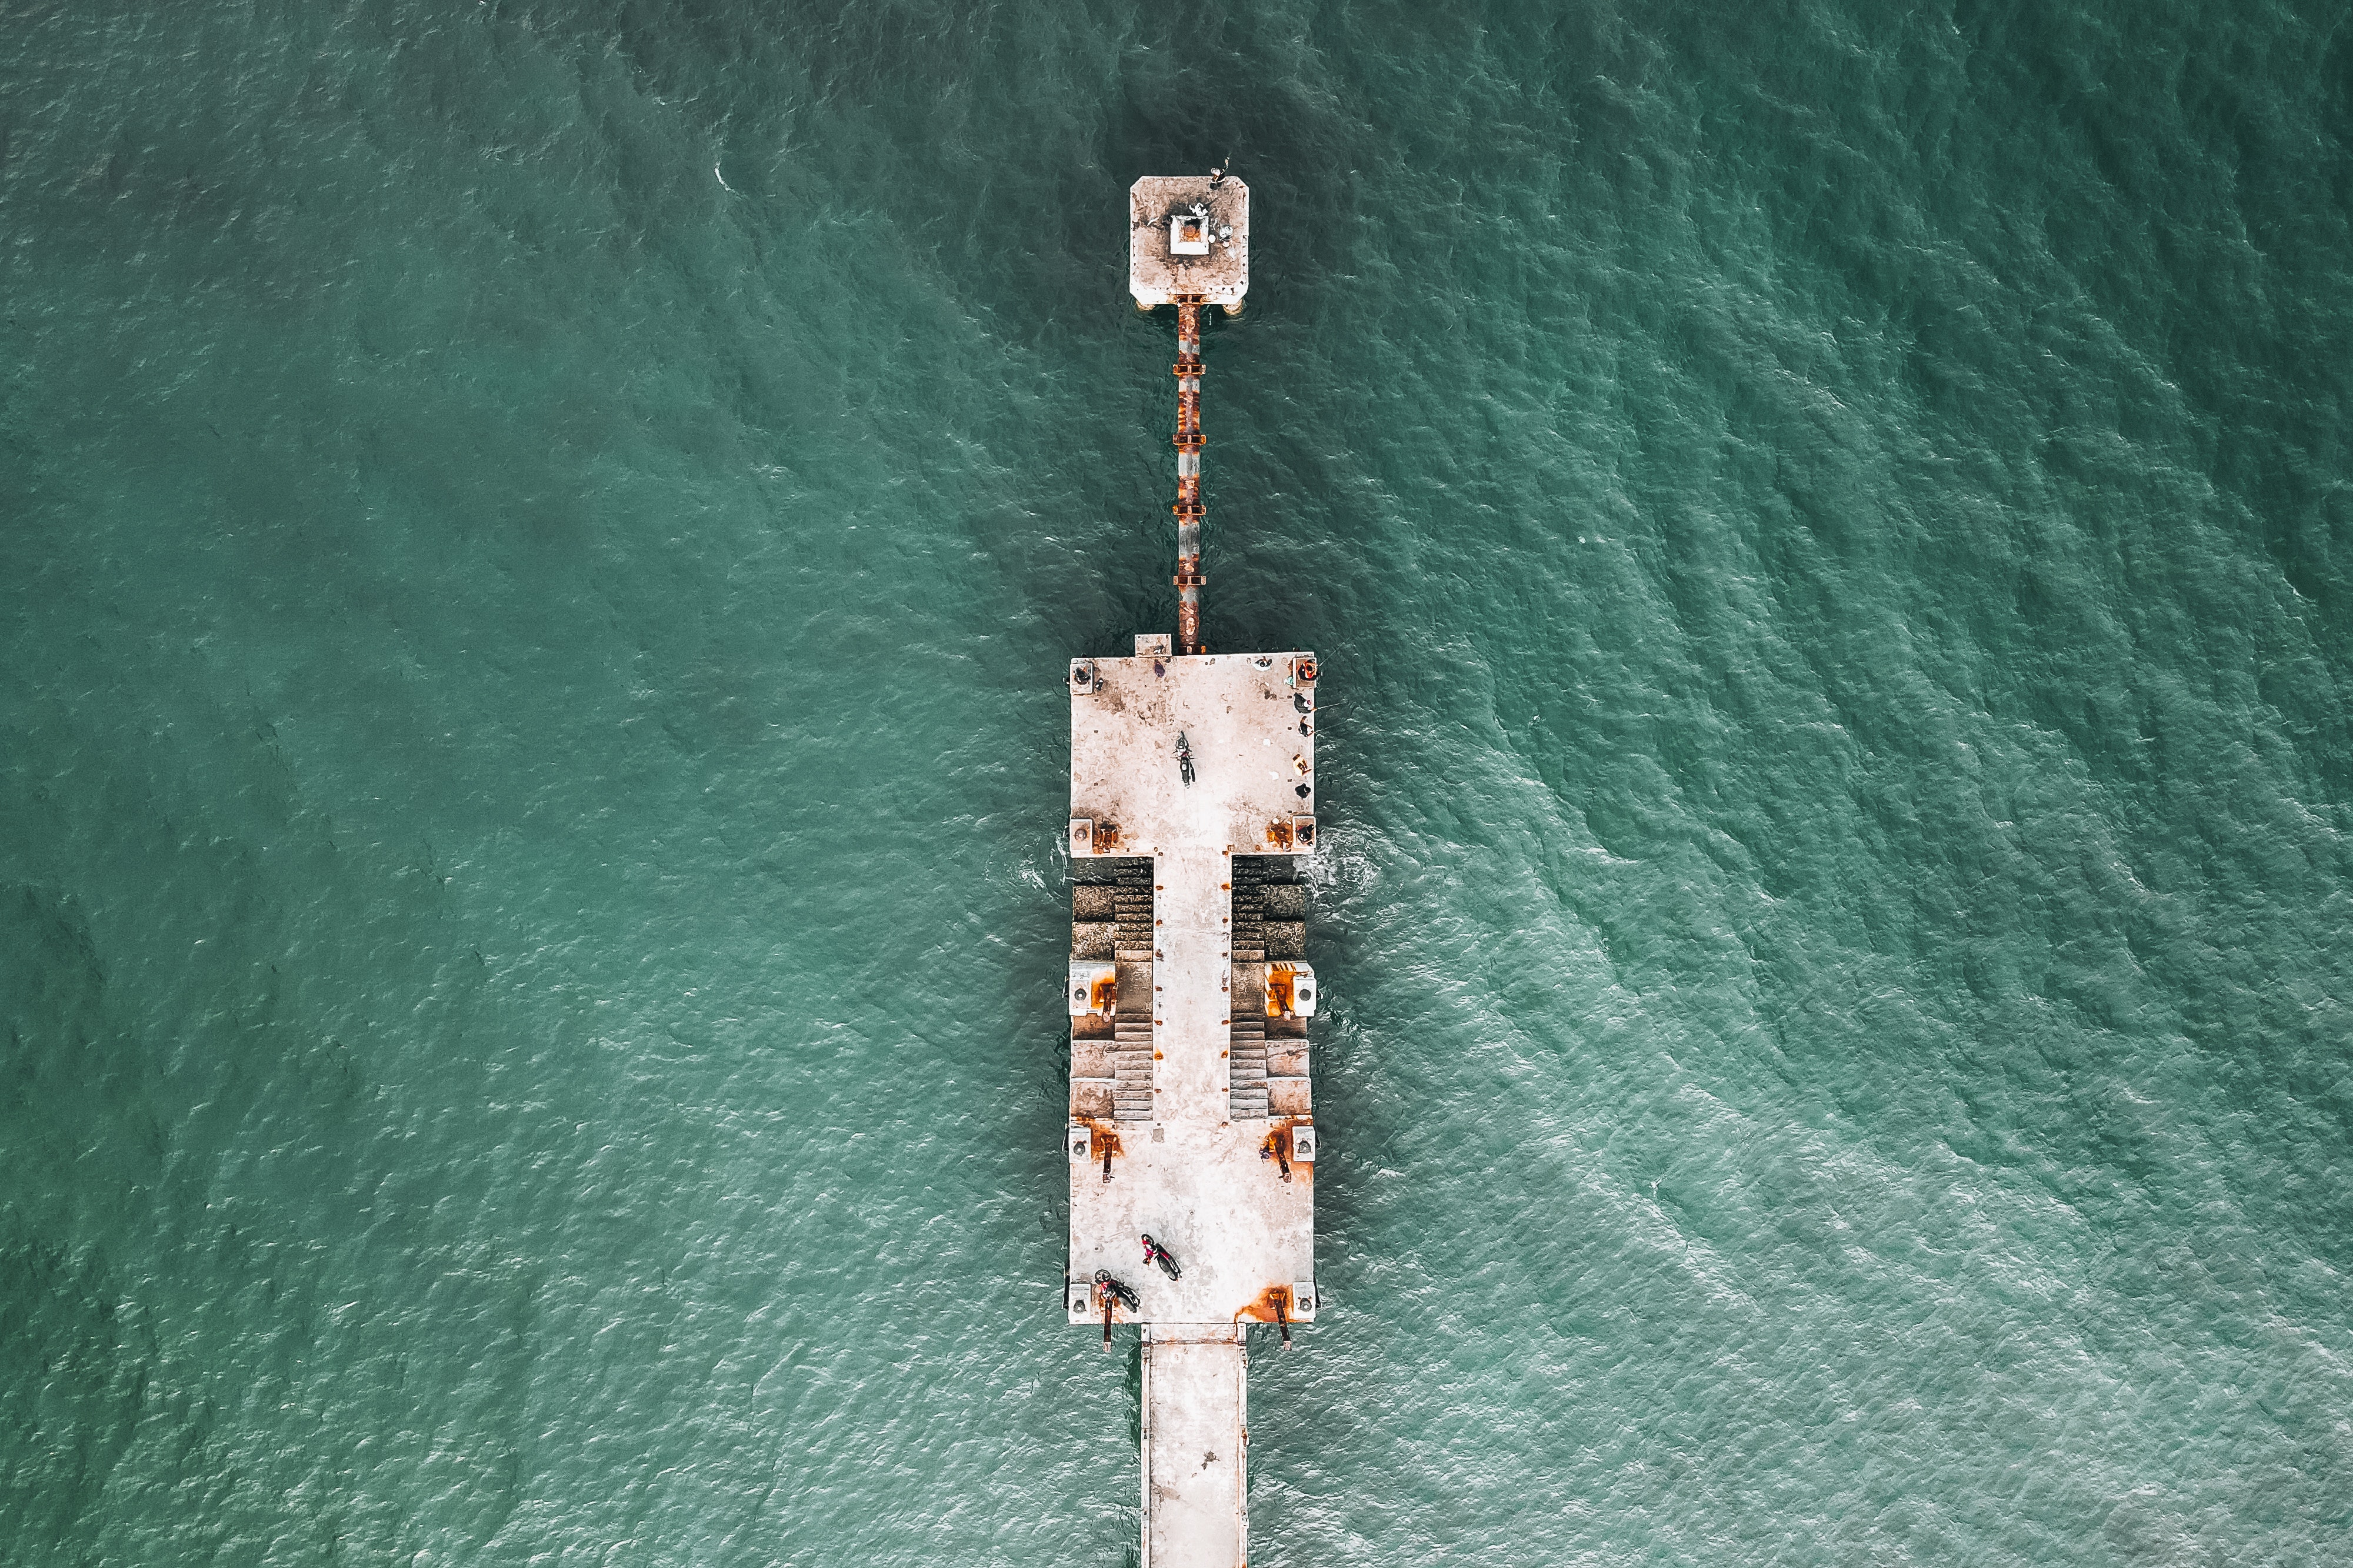
natural, water, circuit component, fluid, wood, liquid, electronic component, lake, machine, fashion accessory, jewellery, metal, still life photography, font, symmetry, darkness, landscape, rectangle, art